Describe the emotion expressed in this image:  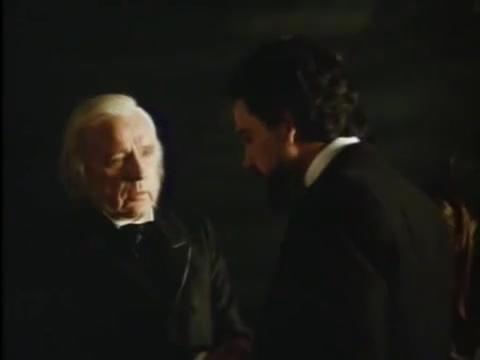
This person displays Suffering, valence and arousal with low intensity.